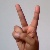
The image shows a hand gesture representing the letter 'V' in Indian Sign Language.